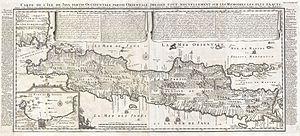
Blambangan est le nom d'une ancienne principauté dans l'est de l'île de Java en Indonésie.
On peut décomposer l'histoire de Java en quatre périodes : la Préhistoire, la période classique des grands royaumes hindou-bouddhiques, le début de l'époque moderne avec l'essor des royaumes musulmans et les débuts de la présence néerlandaise, et la période moderne qui commence avec la mise en place des Indes néerlandaises.